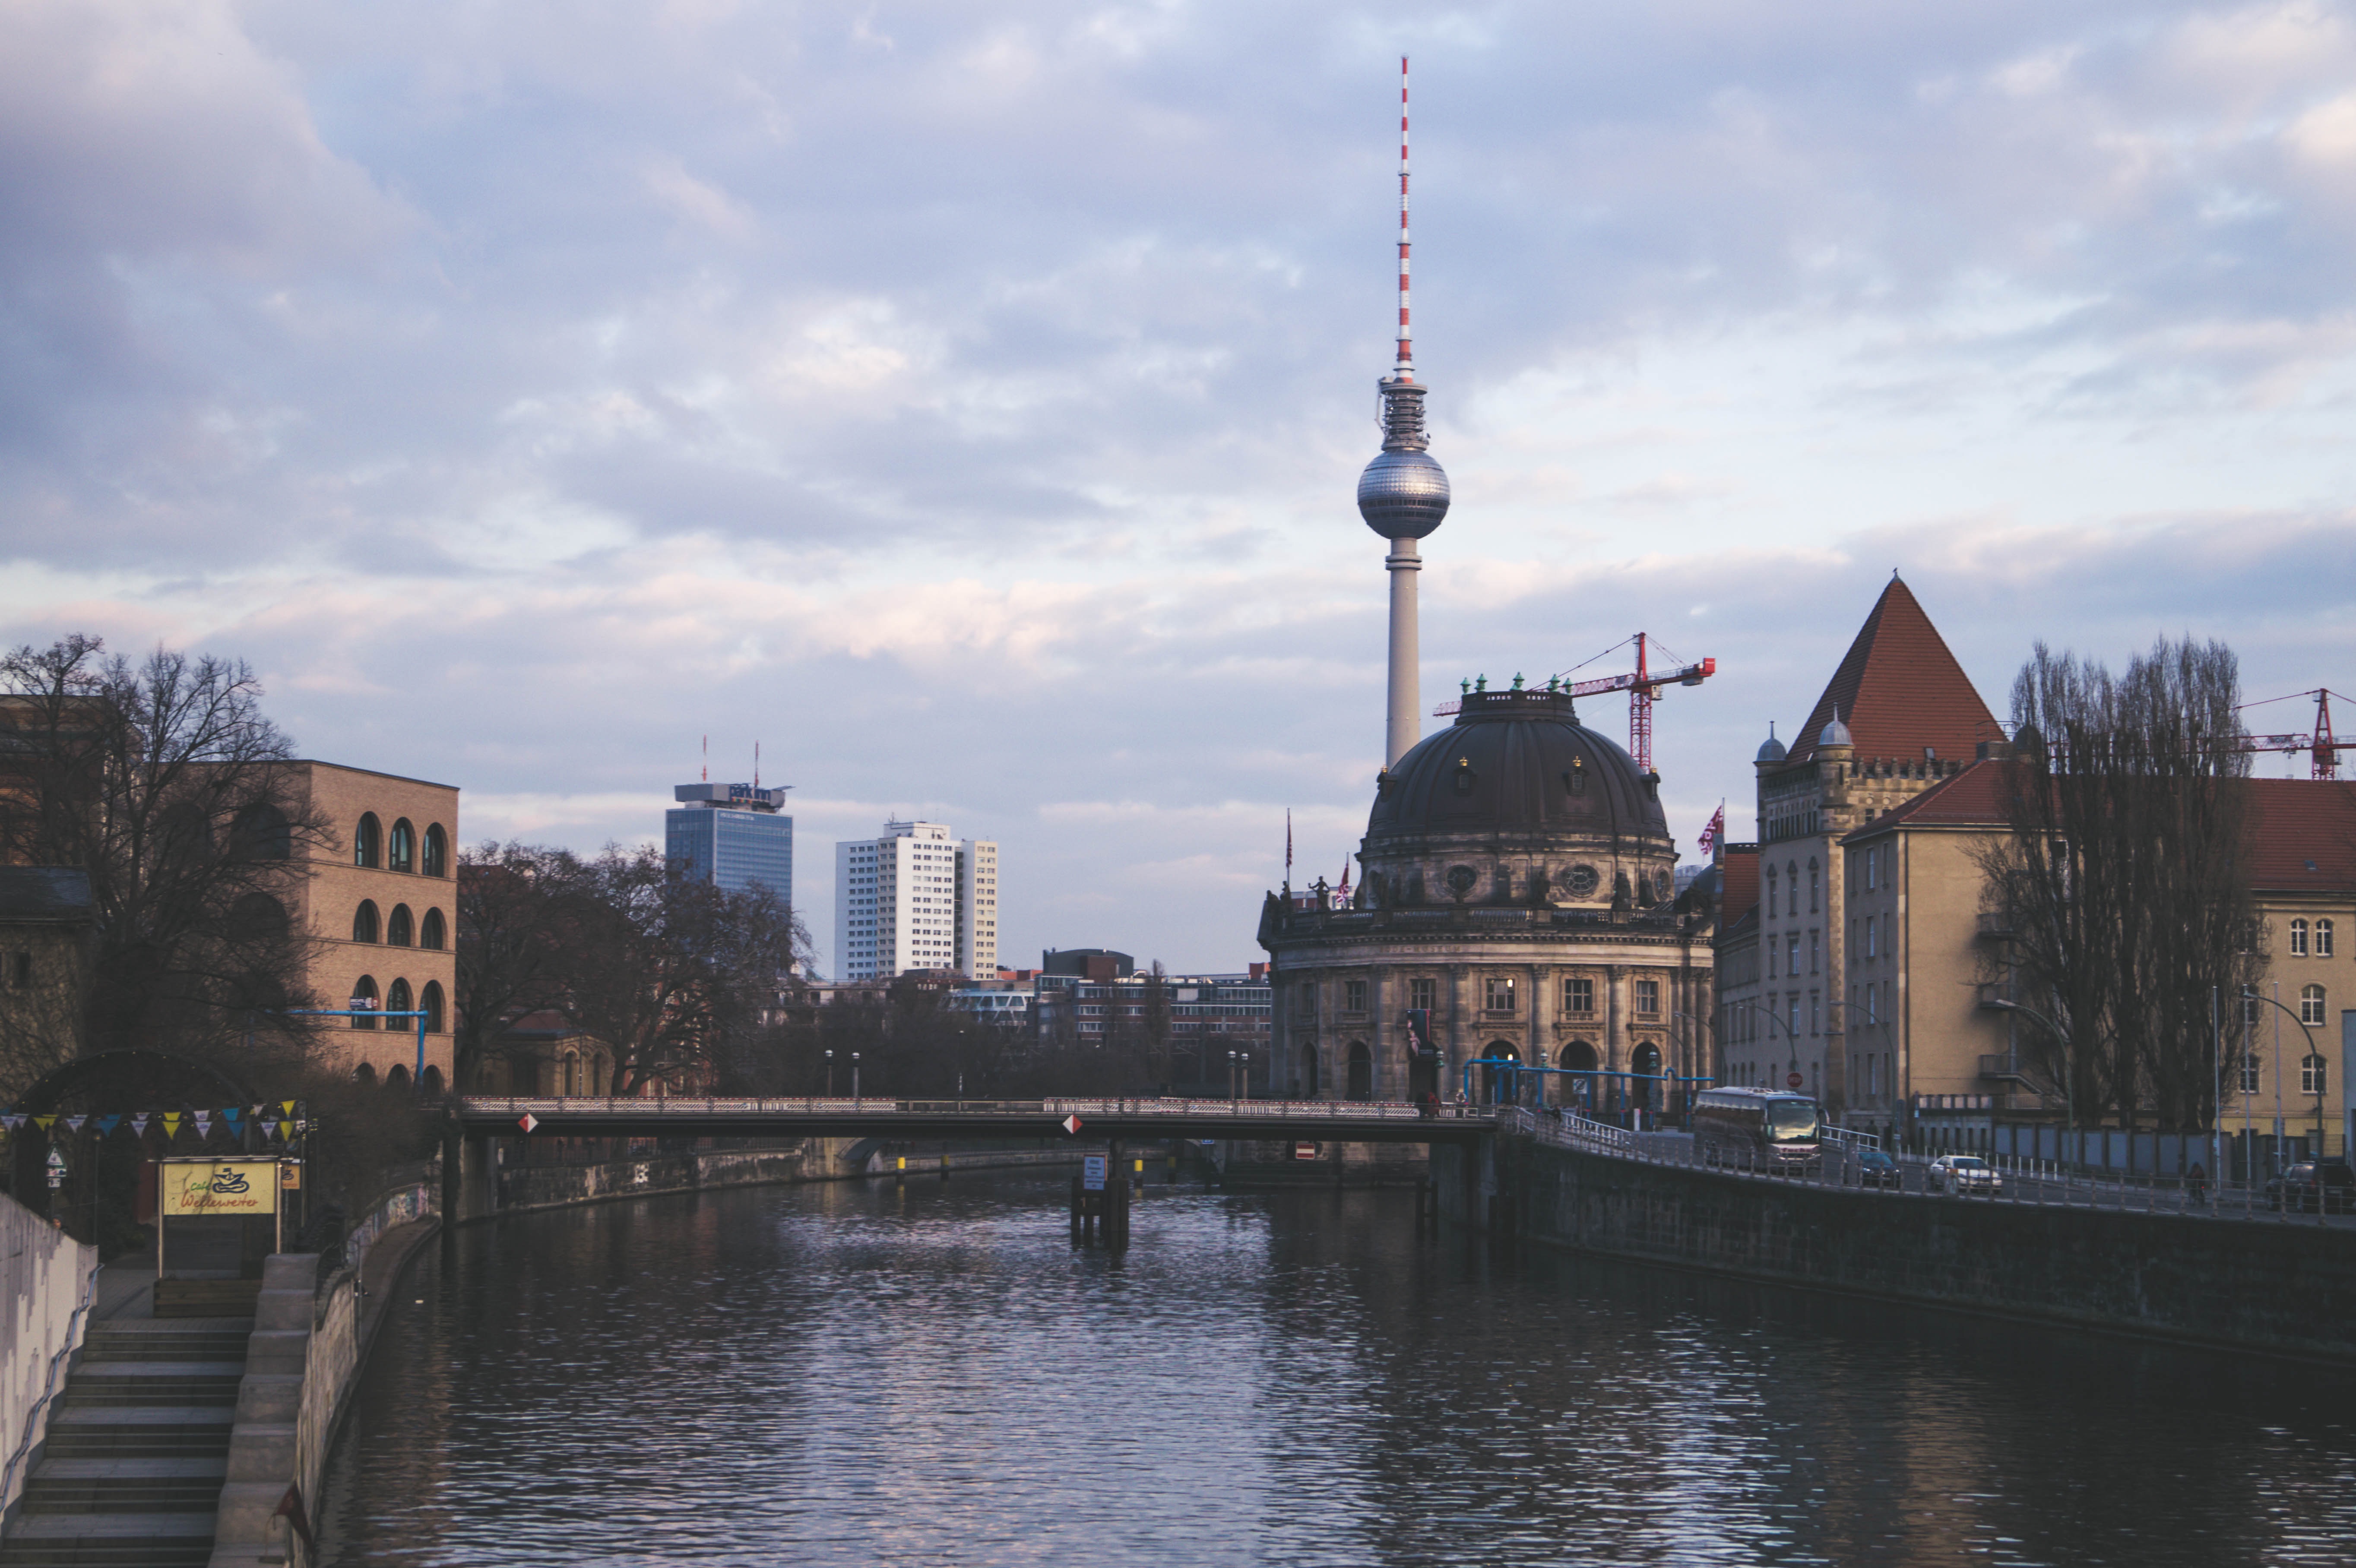
water, bridge, skyline, town, city, river, canal, cityscape, evening, reflection, vehicle, landmark, harbor, tourism, waterway, body of water